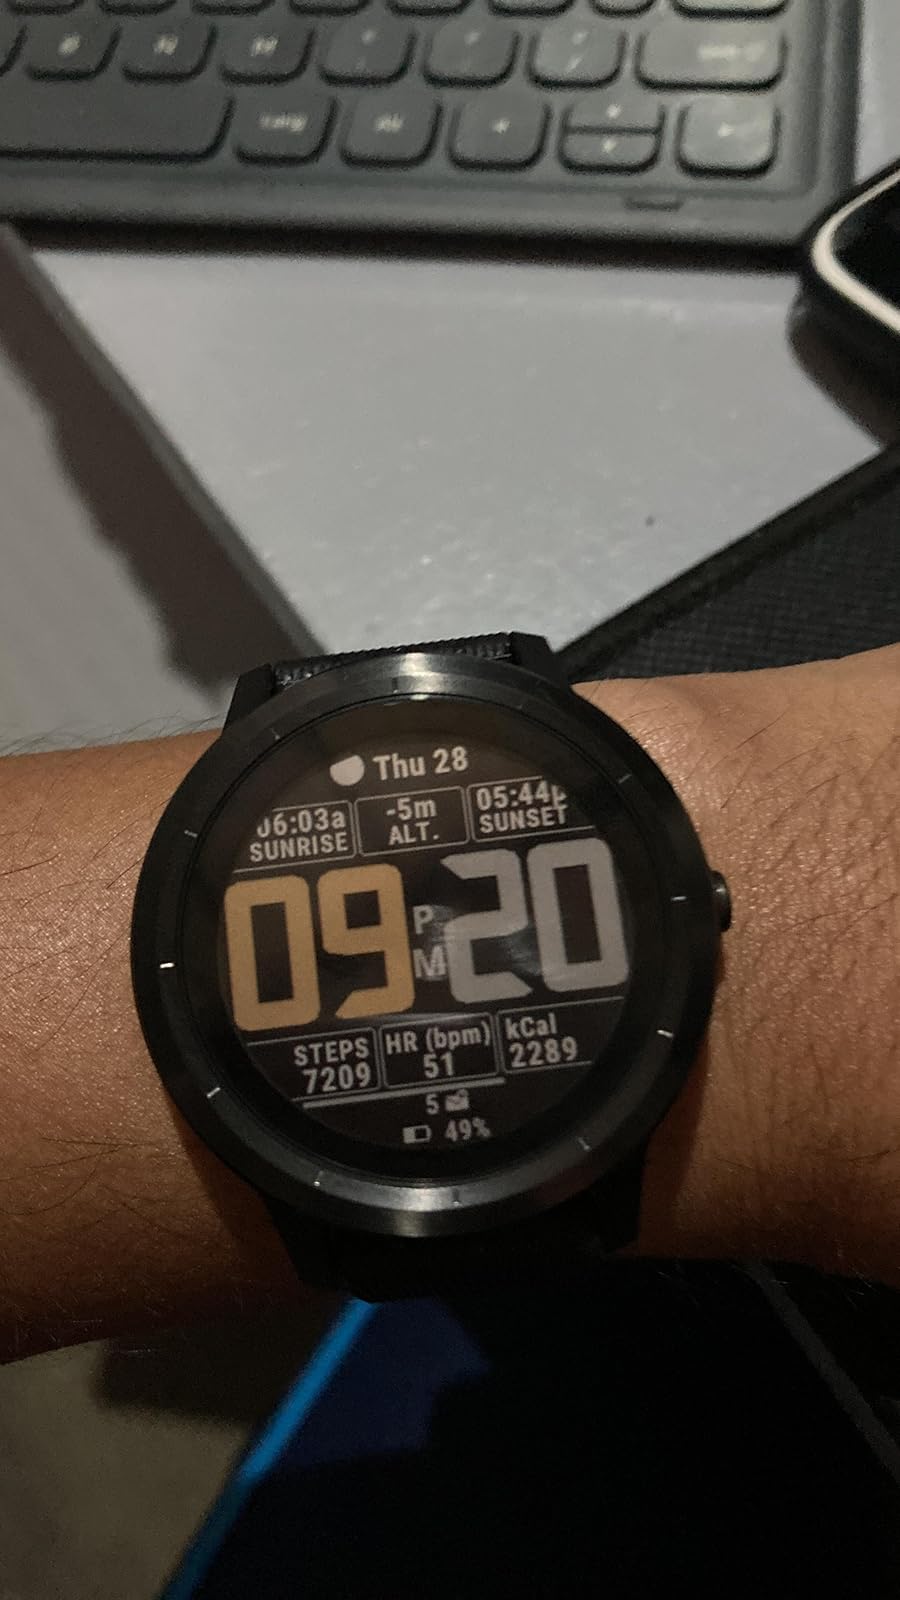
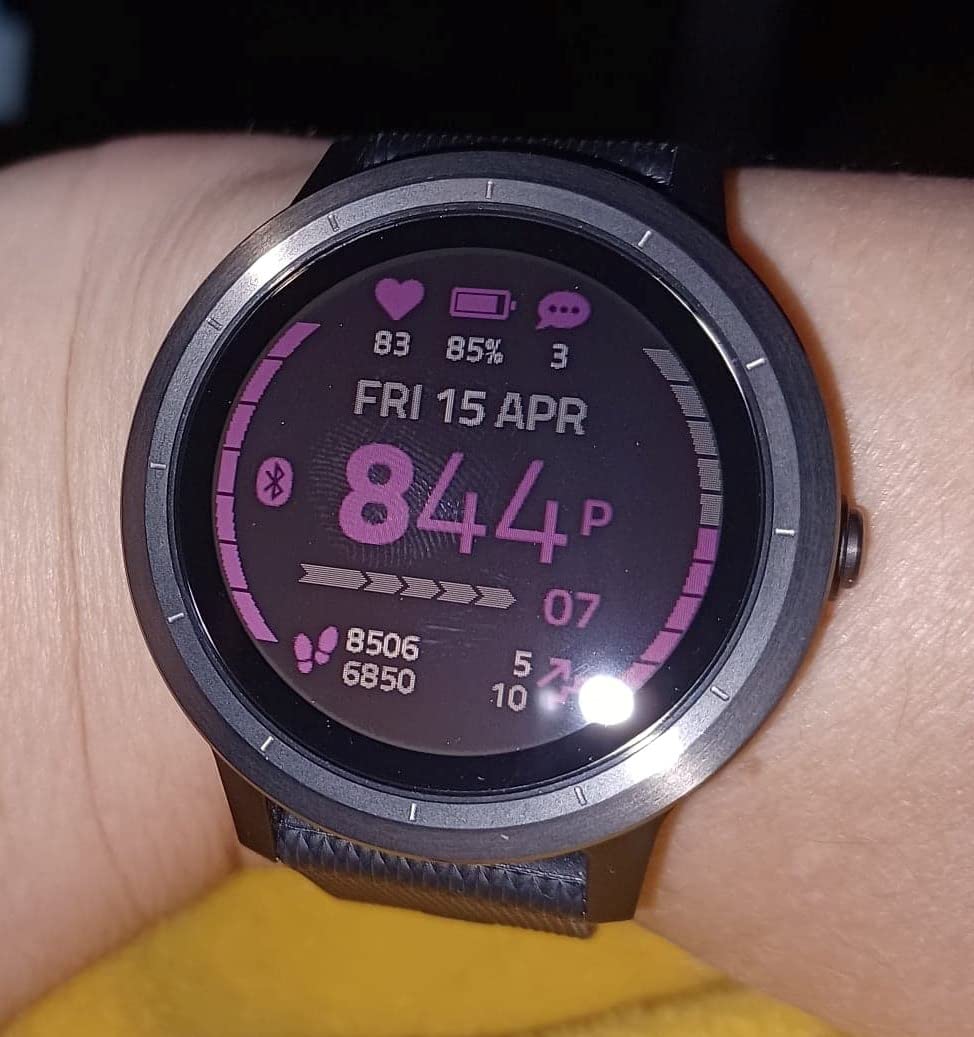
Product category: smartwatch
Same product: yes